Antoine Fauchery

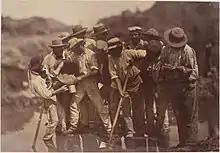
Group of diggers, Castlemaine, from Fauchery and Daintree, "Sun pictures of Victoria"

The album "Sun pictures of Victoria" comprised photographic prints of Melbourne, the Victorian goldfields and Aboriginal Australians that Fauchery made with photographer Richard Daintree that are among the only existing images of the goldfields and Australian Aboriginal Peoples from this time. "The Argus" advertised in 1858 the publication in ten instalments under this title to a total of; "50 large photographs, in illustration of our colonial celebrities, our landscape and marine scenery, and our private and public architecture. The invention of the stereomonoscope, by means of which the objects exhibited in a sun picture, of any size, assume solidity and relief to the eye of the spectator, gives an additional value to photographic transcripts of nature."Jack Cato in his "The Story of the Camera in Australia" in his inspection of a copy of "Sun Pictures" sold by a relative of John Pascoe Fawkner to the State Library of Victoria, deciphered what was meant by the misleading term 'stereomonoscope;' these were not stereograms but "proved to be taken with a Petvzal lens (designed by Viennese scientist) which gave sharp focus to the subject and a diffused focus to the background from which the subject appeared to stand forward, in relief. This lens had been used only for groups and simple figures. [Fauchery's] city views were sharp all over."